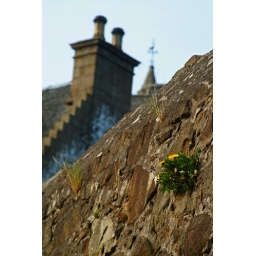
I just love how this plant clings to the wall - life in the middle of nothing! Stirling, Scotland.